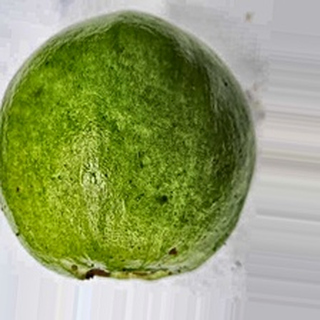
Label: healthy_guava